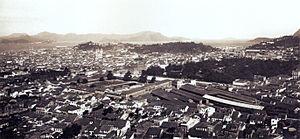
Marc Ferrez est un photographe brésilien, un des plus grands de son temps.
L’empire du Brésil ou, abusivement, l’Empire brésilien est une entité politique qui occupe, au xixᵉ siècle, sensiblement les territoires qui constituent le Brésil actuel. Il s'agit alors d'une monarchie constitutionnelle parlementaire et représentative dont les souverains successifs sont les empereurs Pierre Iᵉʳ et Pierre II, tous deux membres de la maison de Bragance, une branche de la dynastie capétienne vieille de mille ans. D'abord colonie du royaume de Portugal, le Brésil devient le siège de l'empire colonial portugais en 1808, lorsque le futur roi Jean VI, alors régent de Portugal, s'enfuit de son pays après son invasion par les troupes de Napoléon Iᵉʳ. La famille royale s'installe alors avec son gouvernement dans la ville brésilienne de Rio de Janeiro. Quelques années après la libération du Portugal, Jean VI retourne en Europe en 1821, mais laisse son fils aîné et héritier, l'infant Pierre, à la tête du Brésil en qualité de régent.